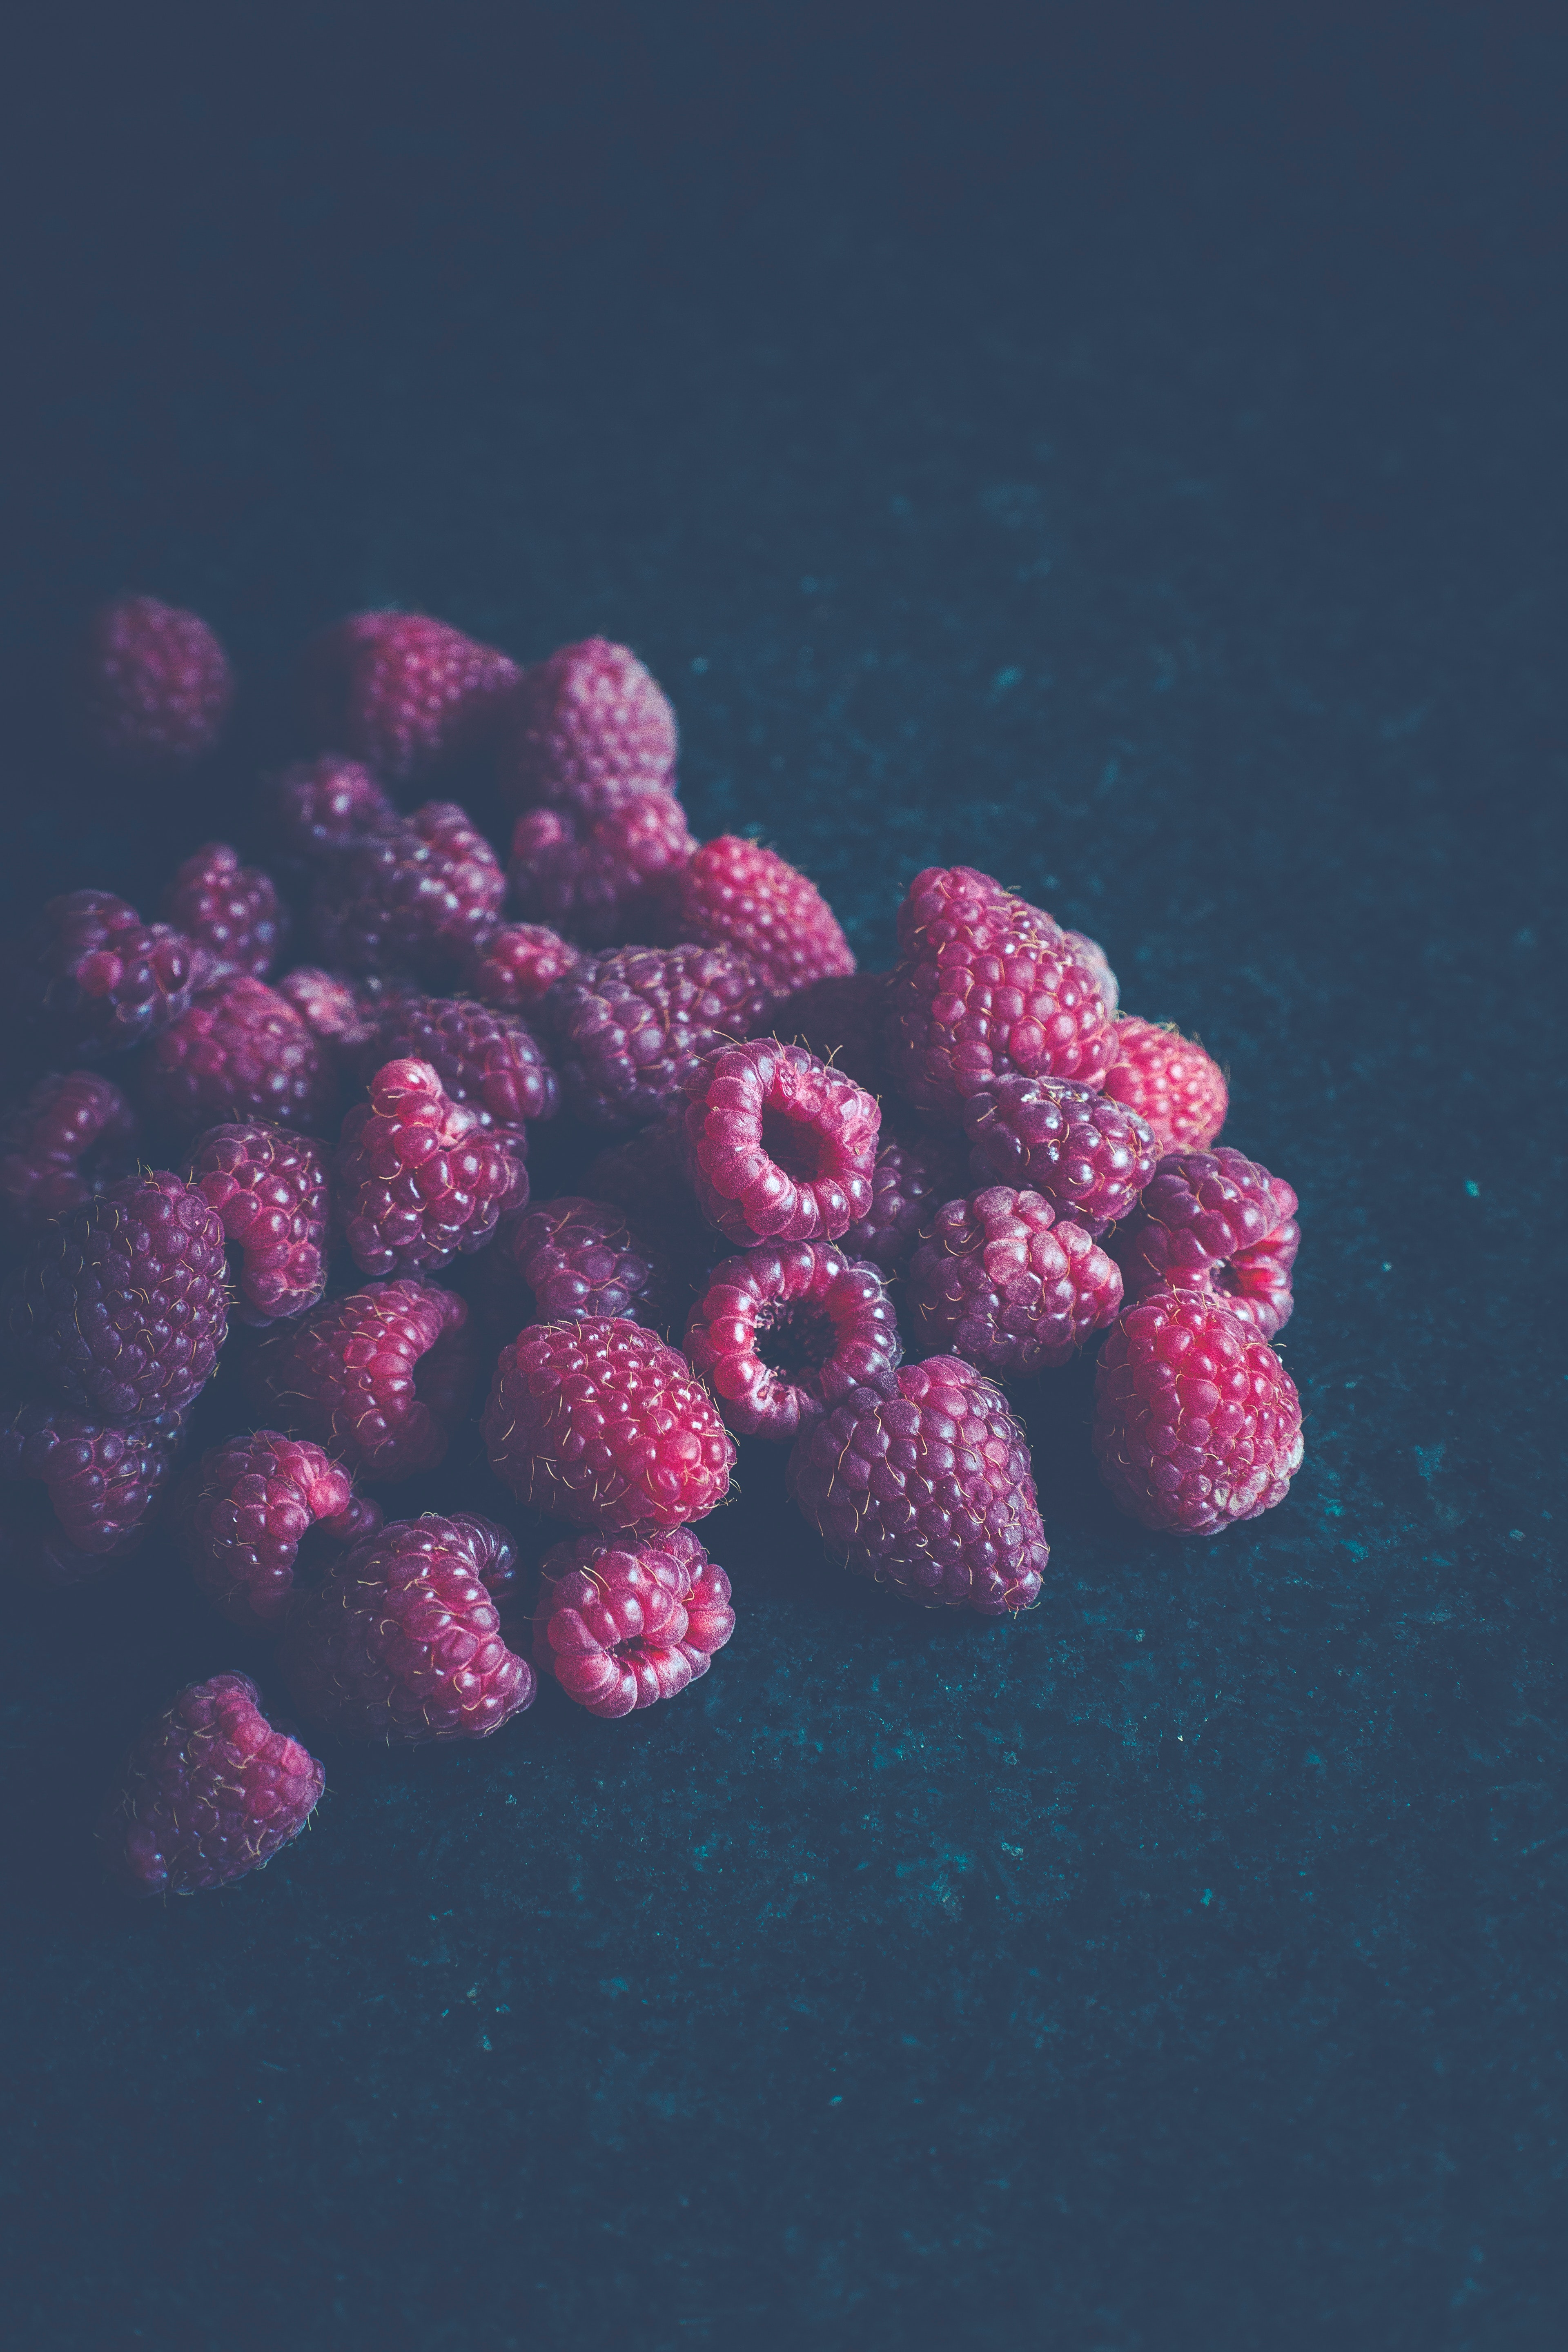
purple, violet, red, pink, plant, organism, magenta, berry, still life photography, flower, photography, blackberry, rubus, fruit